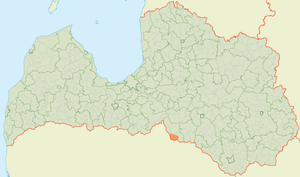
Pilskalnes pagasts (Neretas novads)
Pilskalnes pagasts' placering i Letland
Pilskalnes pagasts er en territorial enhed i Neretas novads i Letland. Pagasten etableredes i 1945, havde 491 indbyggere i 2010 og omfatter et areal på 99,80 kvadratkilometer. Hovedbyen i pagasten er Pilskalne.